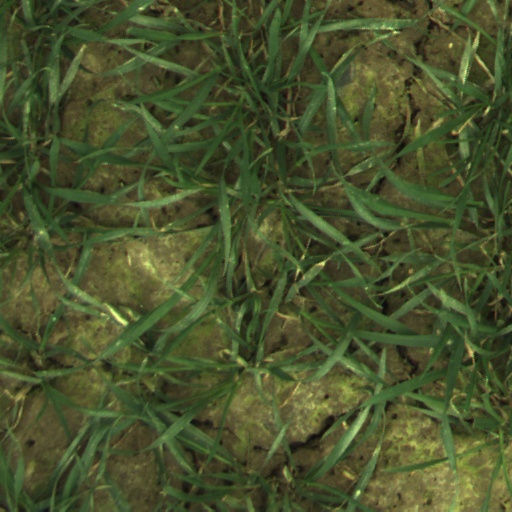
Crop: wheat